Rated R (film)

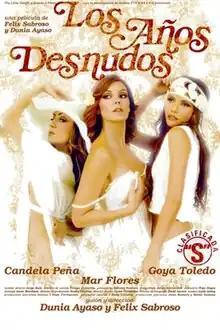
Theatrical release poster

Rated R is a 2008 Spanish film directed and written by Félix Sabroso and Dunia Ayaso which stars Candela Peña, Mar Flores, and Goya Toledo.